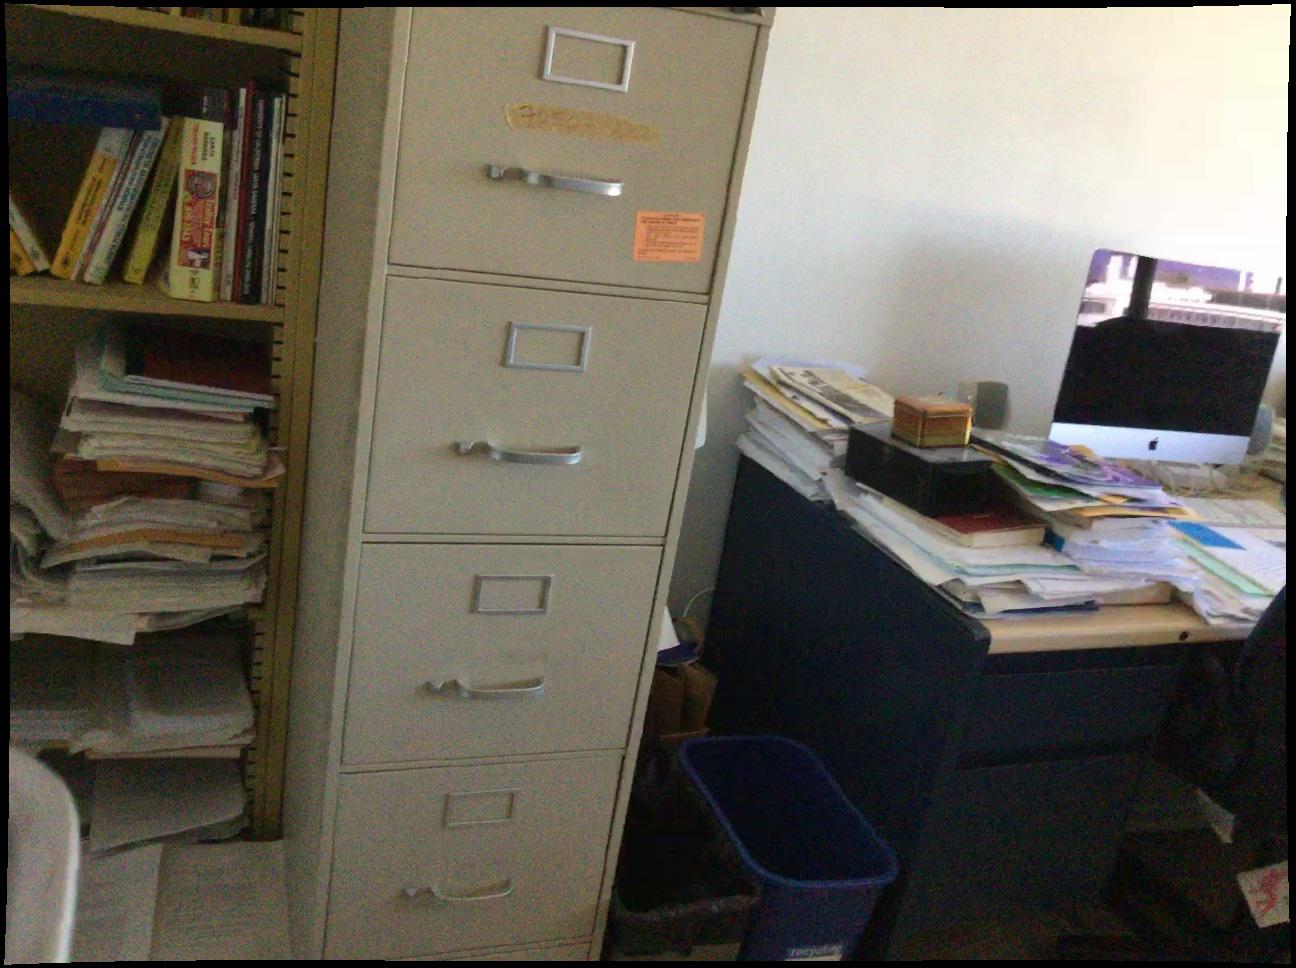
Question: Is the shelf in front of the monitor from the second object's perspective? Final answer should be yes or no.
Answer: No